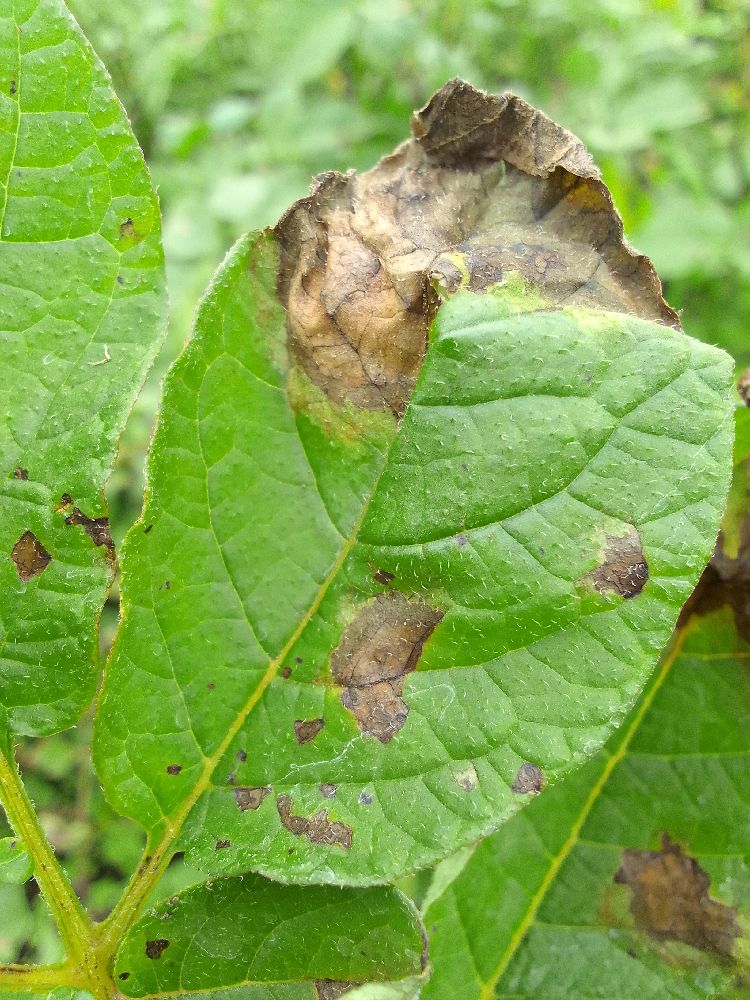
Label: Late blight